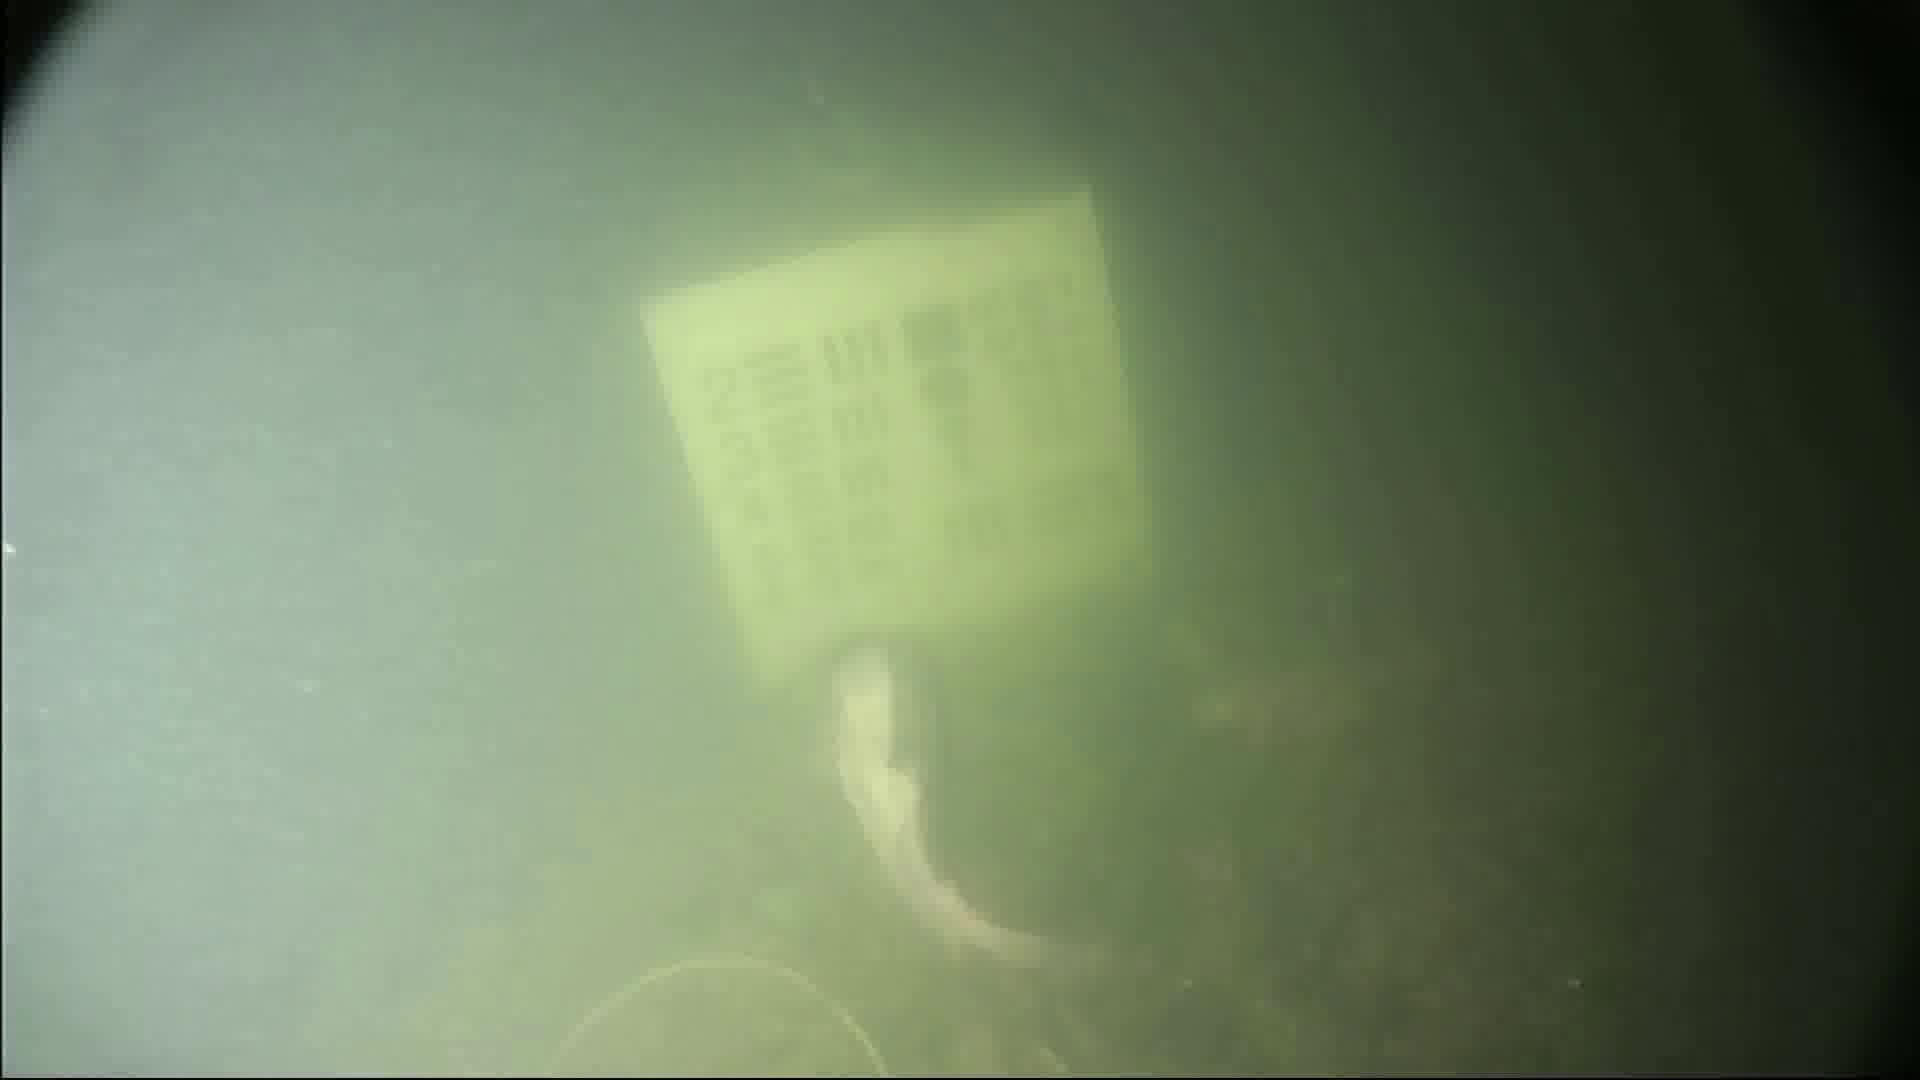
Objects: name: fish